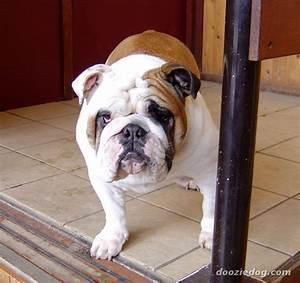
dog